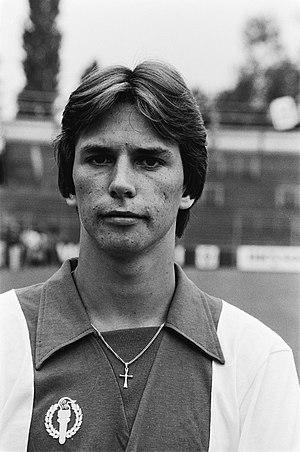
Premier entraînement de l'Ajax pour la nouvelle saison 1979-1980. Photographie de le milieu de terrain néerlandais NL:Martin van Geel par Hans van Dijk / Anefo (Amsterdam, 1979).